Multi-unit spectroscopic explorer

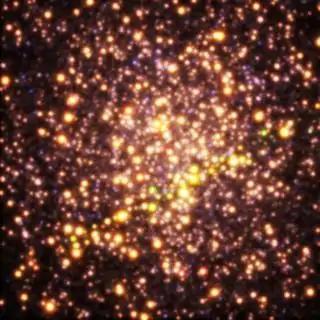
A simulation of how MUSE will see the globular cluster NGC 2808. This colour image has been created by first creating a simulated MUSE observation of the globular cluster and then extract three spectral regions from this data cube. Thus for each source in this image there is an entire spectrum.

MUSE has a field of view that is well-matched to a number of objects in the Milky Way, such as globular clusters and planetary nebulae. The high spatial resolution and sampling will enable MUSE to simultaneously observe the spectra of thousands of stars in one shot in dense regions such as globular clusters. In star-forming regions, with a mixture of ionised gas and stars, MUSE will provide information both on the stellar and nebular content across this region.